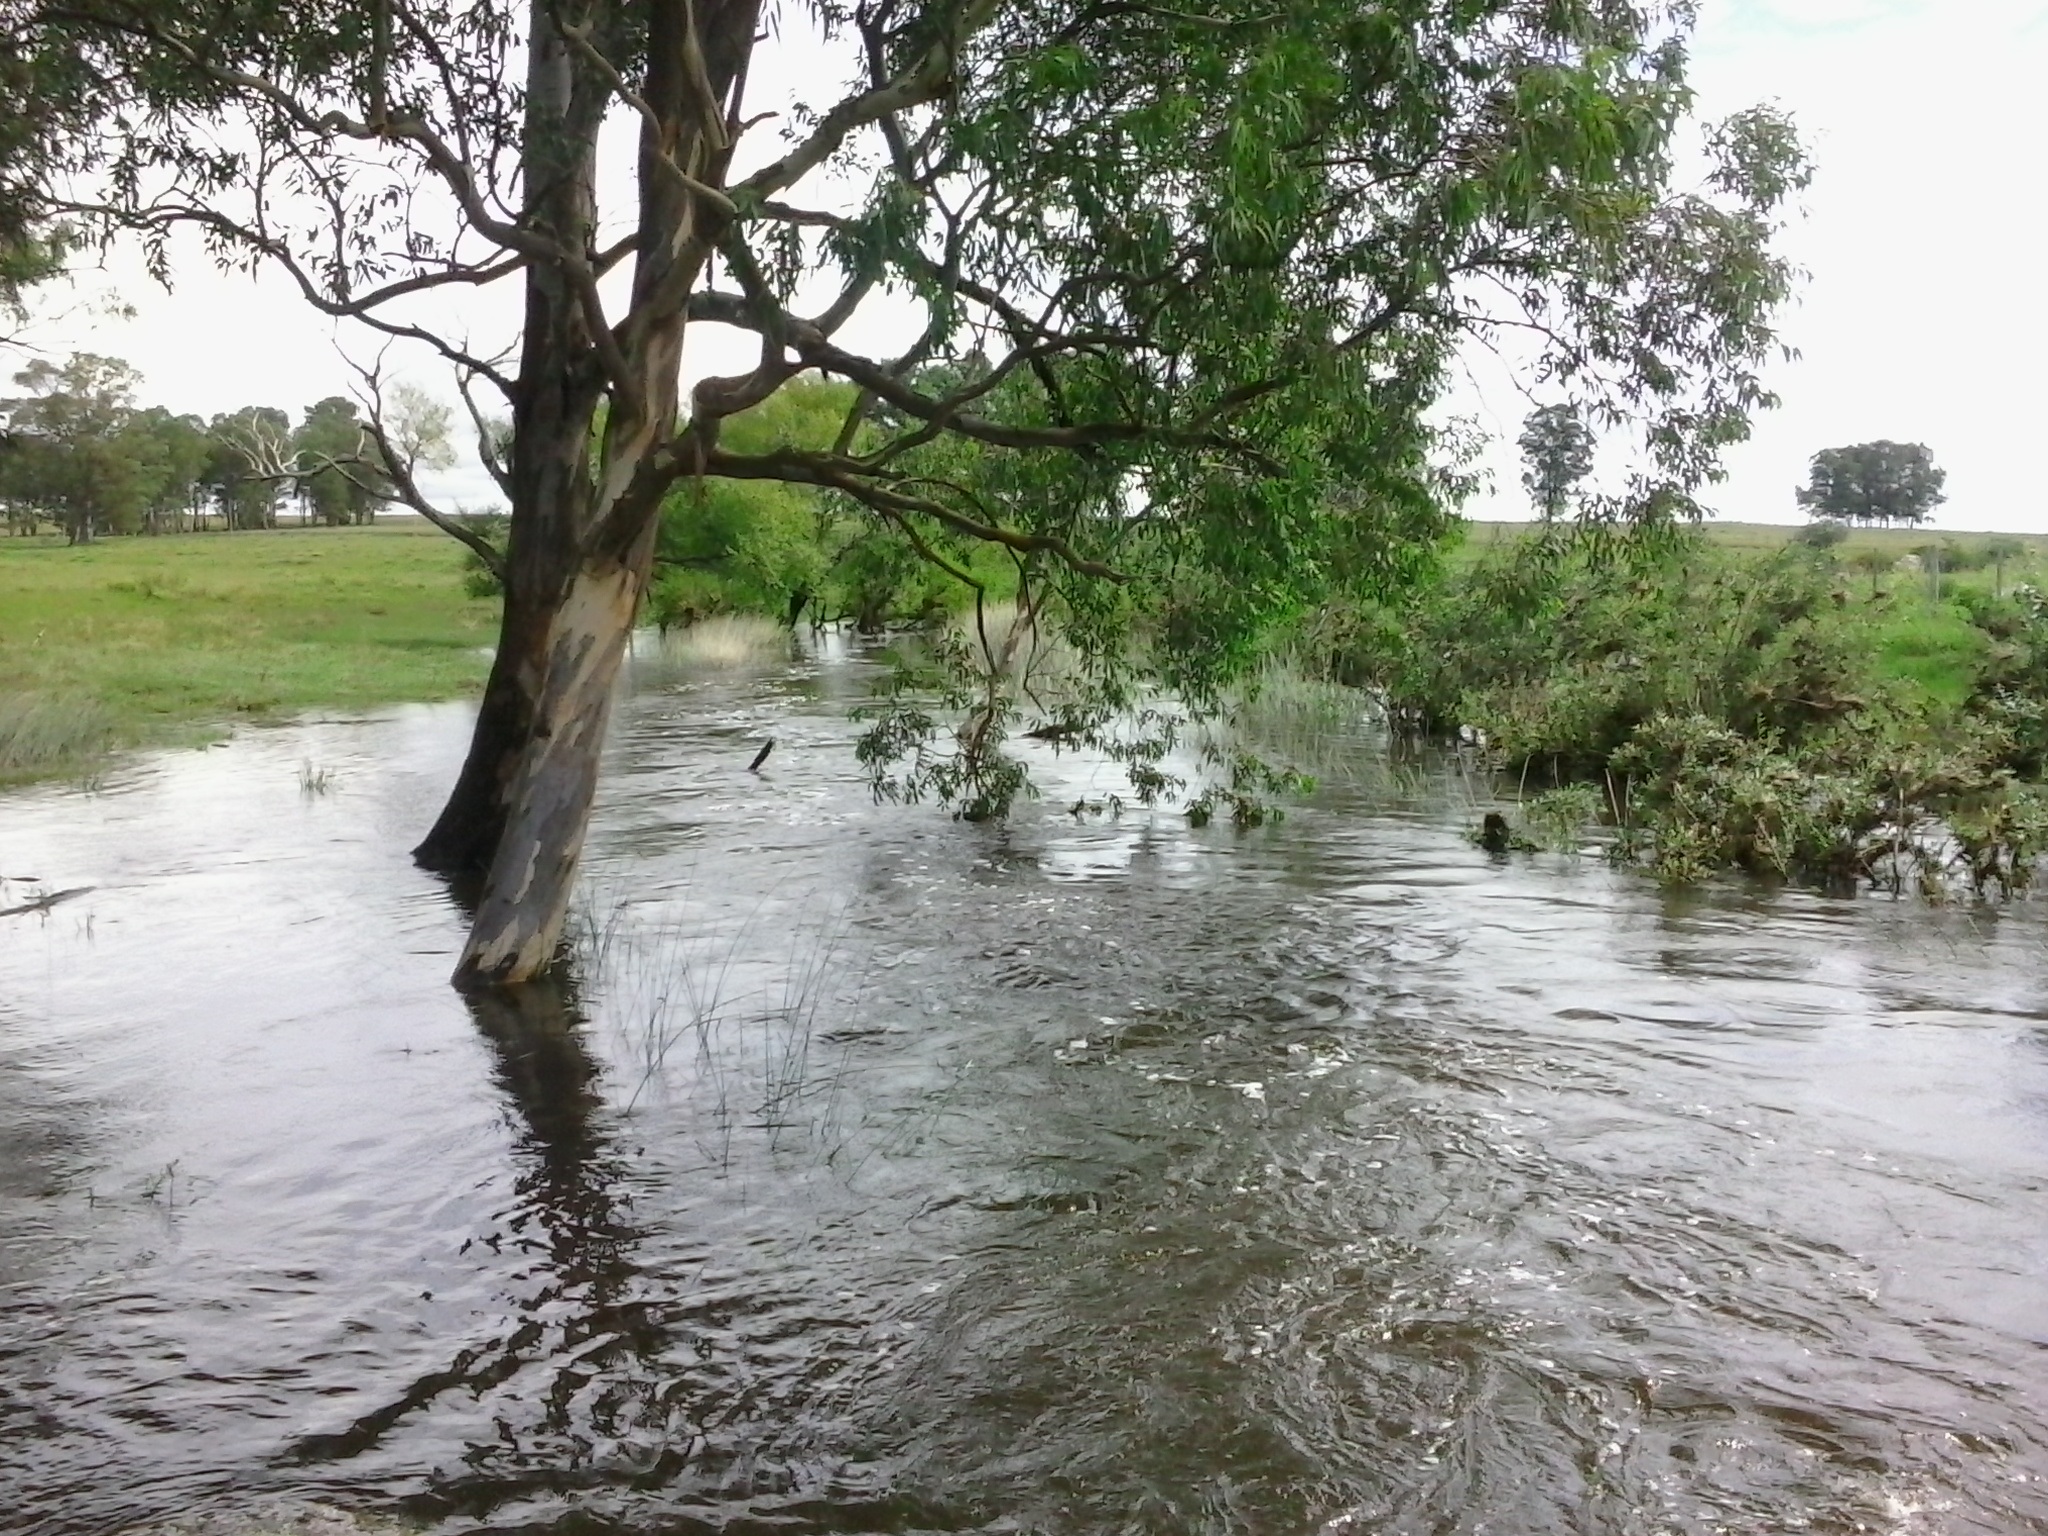
landscape, tree, water, meadow, river, stream, green, flood, autumn, soil, waterway, wetland, floodplain, disaster, natur, event, the field, geological phenomenon, bayou